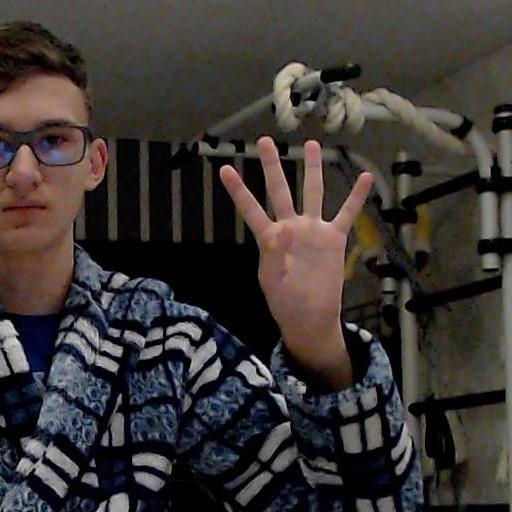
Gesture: four